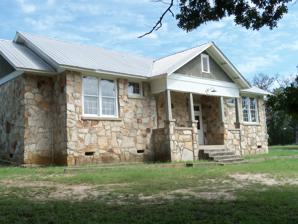
Building: Boswell School
Country: United States of America
Year built: 1934
For the Texas high school, see Boswell High School . Not to be confused with The Boswells School . United States historic place Boswell School U.S. National Register of Historic Places Location in Arkansas Show map of Arkansas Location in United States Show map of the United States Location End of Co. Rd. 196, Boswell, Arkansas Coordinates 36°2′25″N 92°3′18″W / 36.04028°N 92.05500°W / 36.04028; -92.05500 Area less than one acre Built 1934 ( 1934 ) Built by Works Progress Administration Architectural style Late 19th And Early 20th Century American Movements, Plain Traditional MPS Public Schools in the Ozarks MPS NRHP reference No. 92001178 Added to NRHP September 18, 1992 The Boswell School , now the Boswell Baptist Church , is a historic school building in rural western Izard County, Arkansas .  It is located in the hamlet of Boswell, at the end of County Road 196.  It is a single-story fieldstone structure, with a side gable roof and a projecting front-gable entry porch.  The school was built in 1934 with funding from the Works Progress Administration , and was used as a local public school until 1950, when the local school district was consolidated with that of Calico Rock .  The building was then converted to a church. The building was listed on the National Register of Historic Places in 1992. See also National Register of Historic Places listings in Izard County, Arkansas References